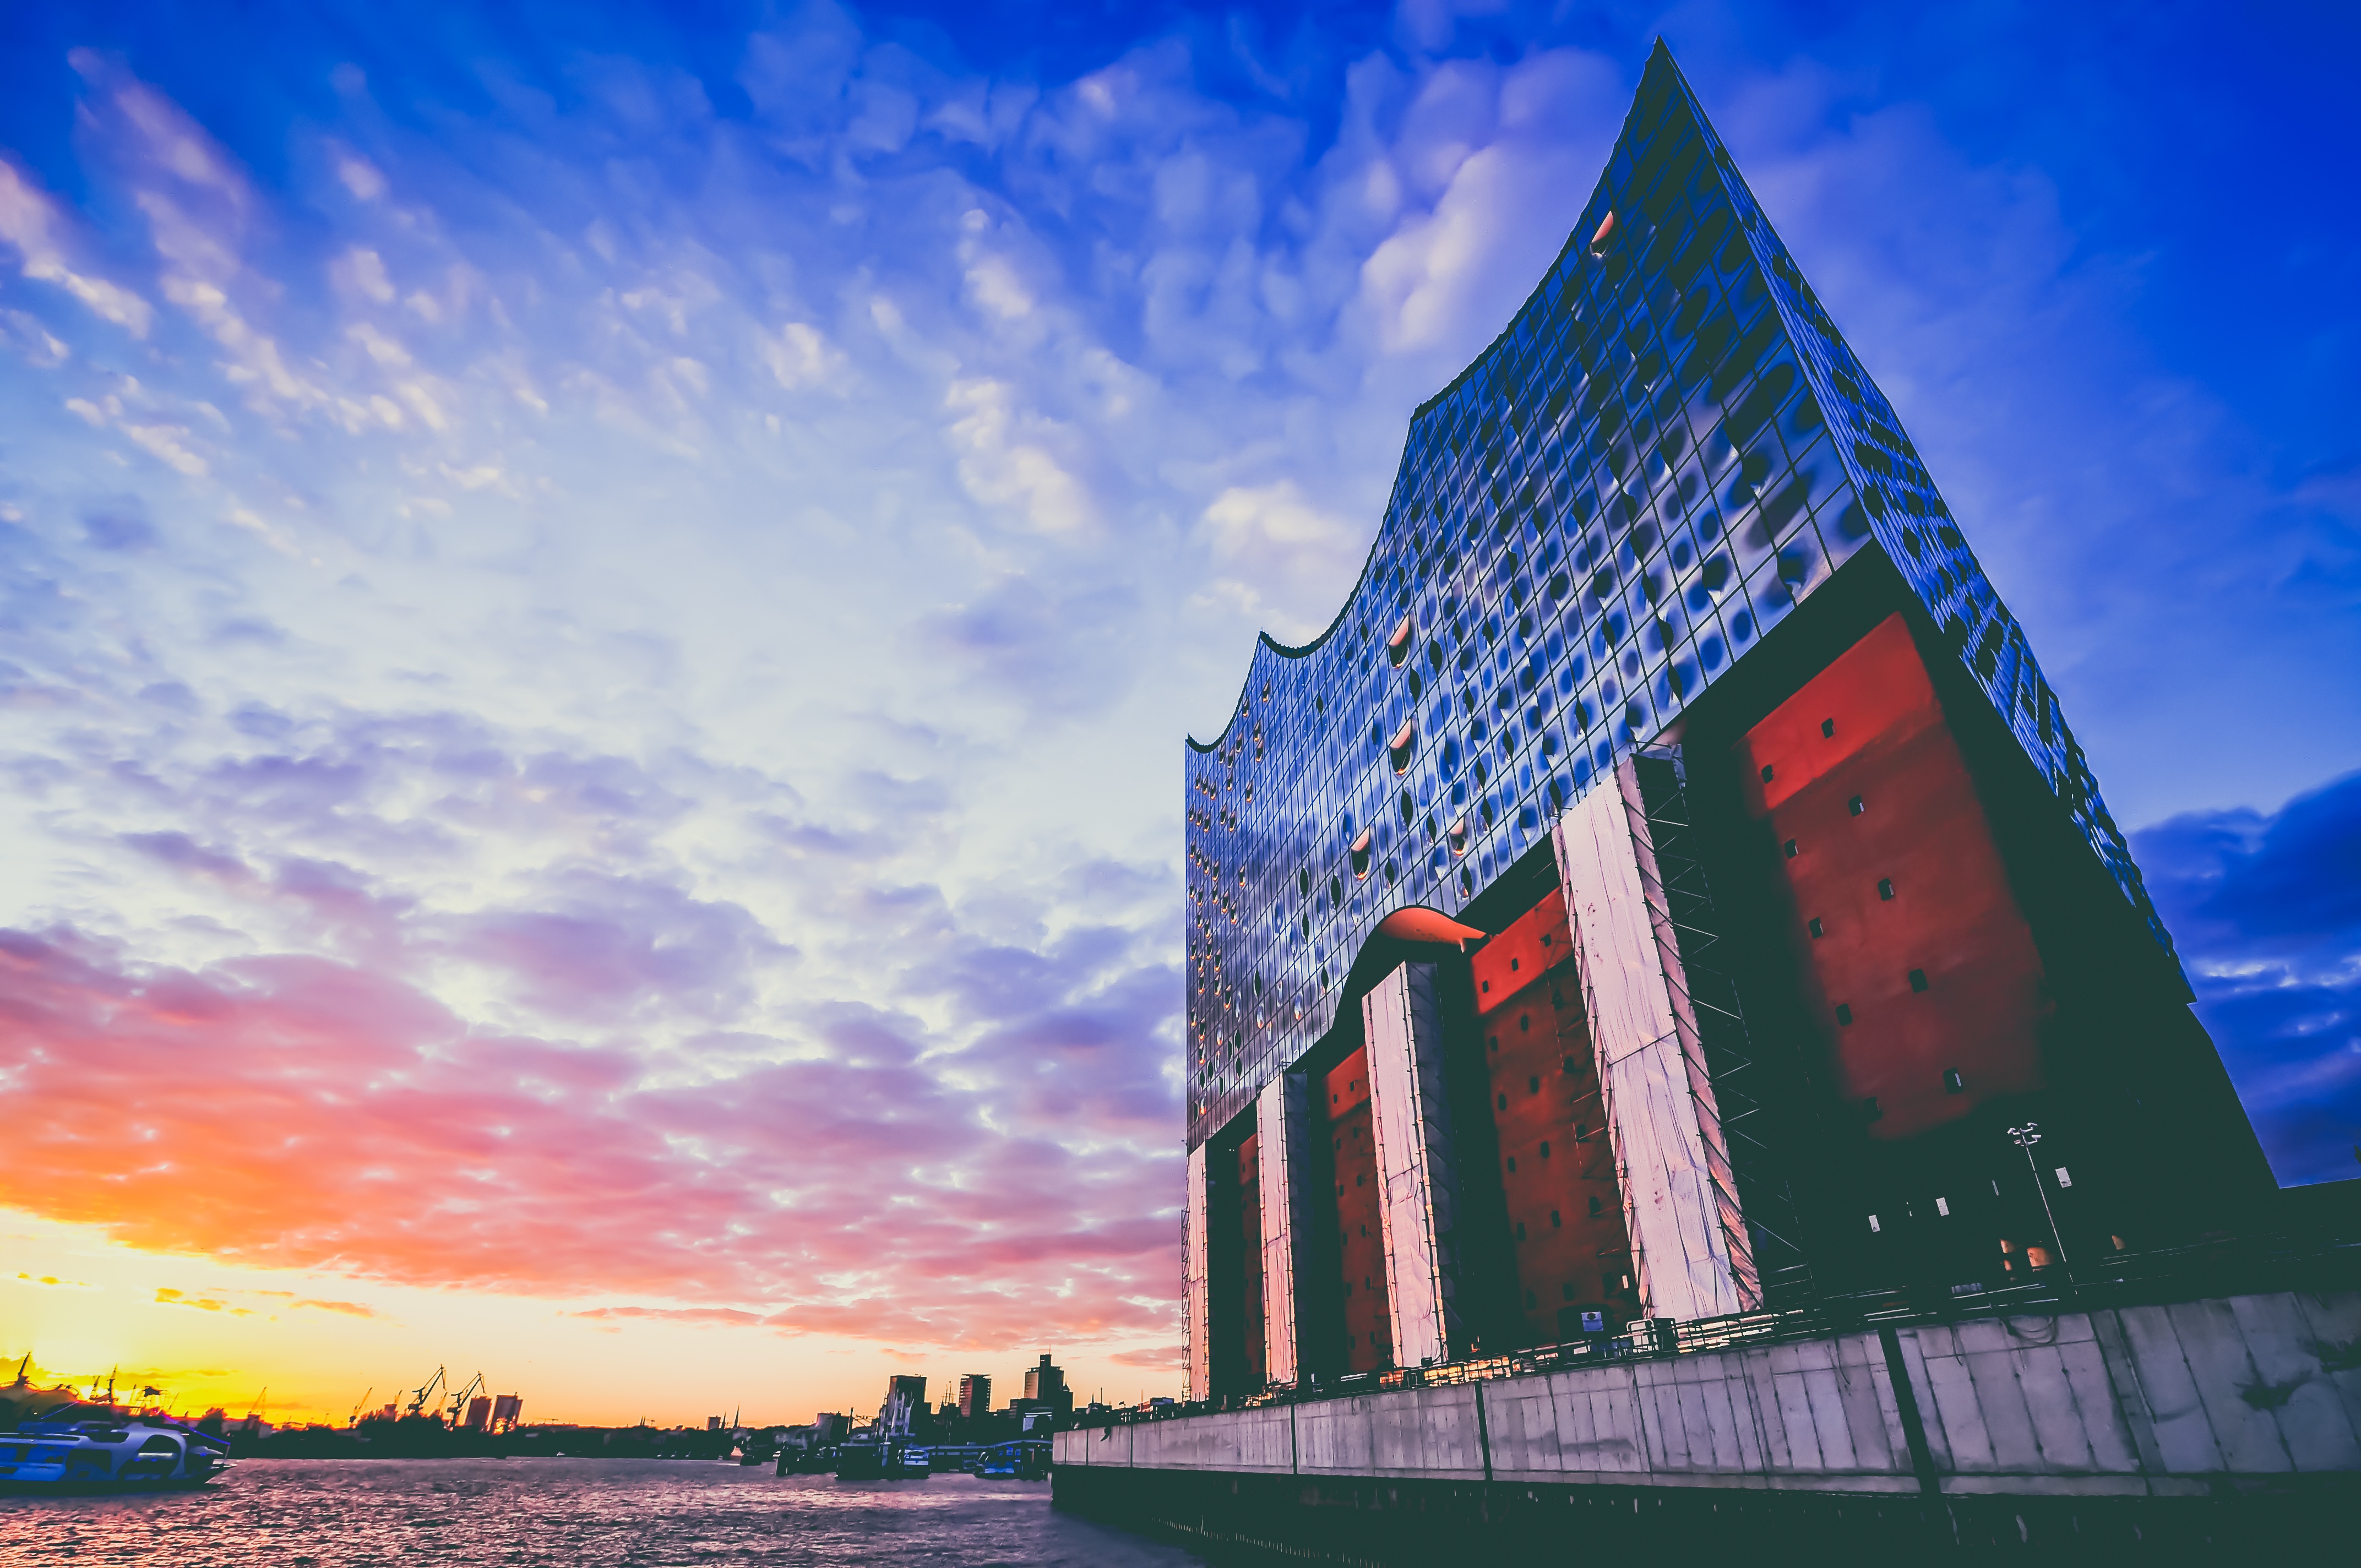
horizon, cloud, sky, skyscraper, cityscape, dusk, evening, reflection, tower, landmark